Yook Sung-jae

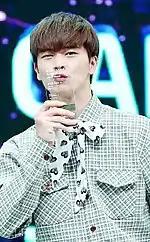
Yook in March 2017

Yook achieved his breakthrough when he landed a leading role in the teen drama "", alongside Kim So-hyun and Nam Joo-hyuk. He participated in the drama's OST with "Love Song", a duet with Park Hye-soo. After the series ended, he experienced a rise in popularity and landed several endorsement deals. Yook then starred in the horror mystery series "" alongside Moon Geun-young in 2015. He received the "New Star award" for his performance in "The Village: Achiara's Secret", and won "Best Couple award" with Kim So-hyun for "Who Are You: School 2015".